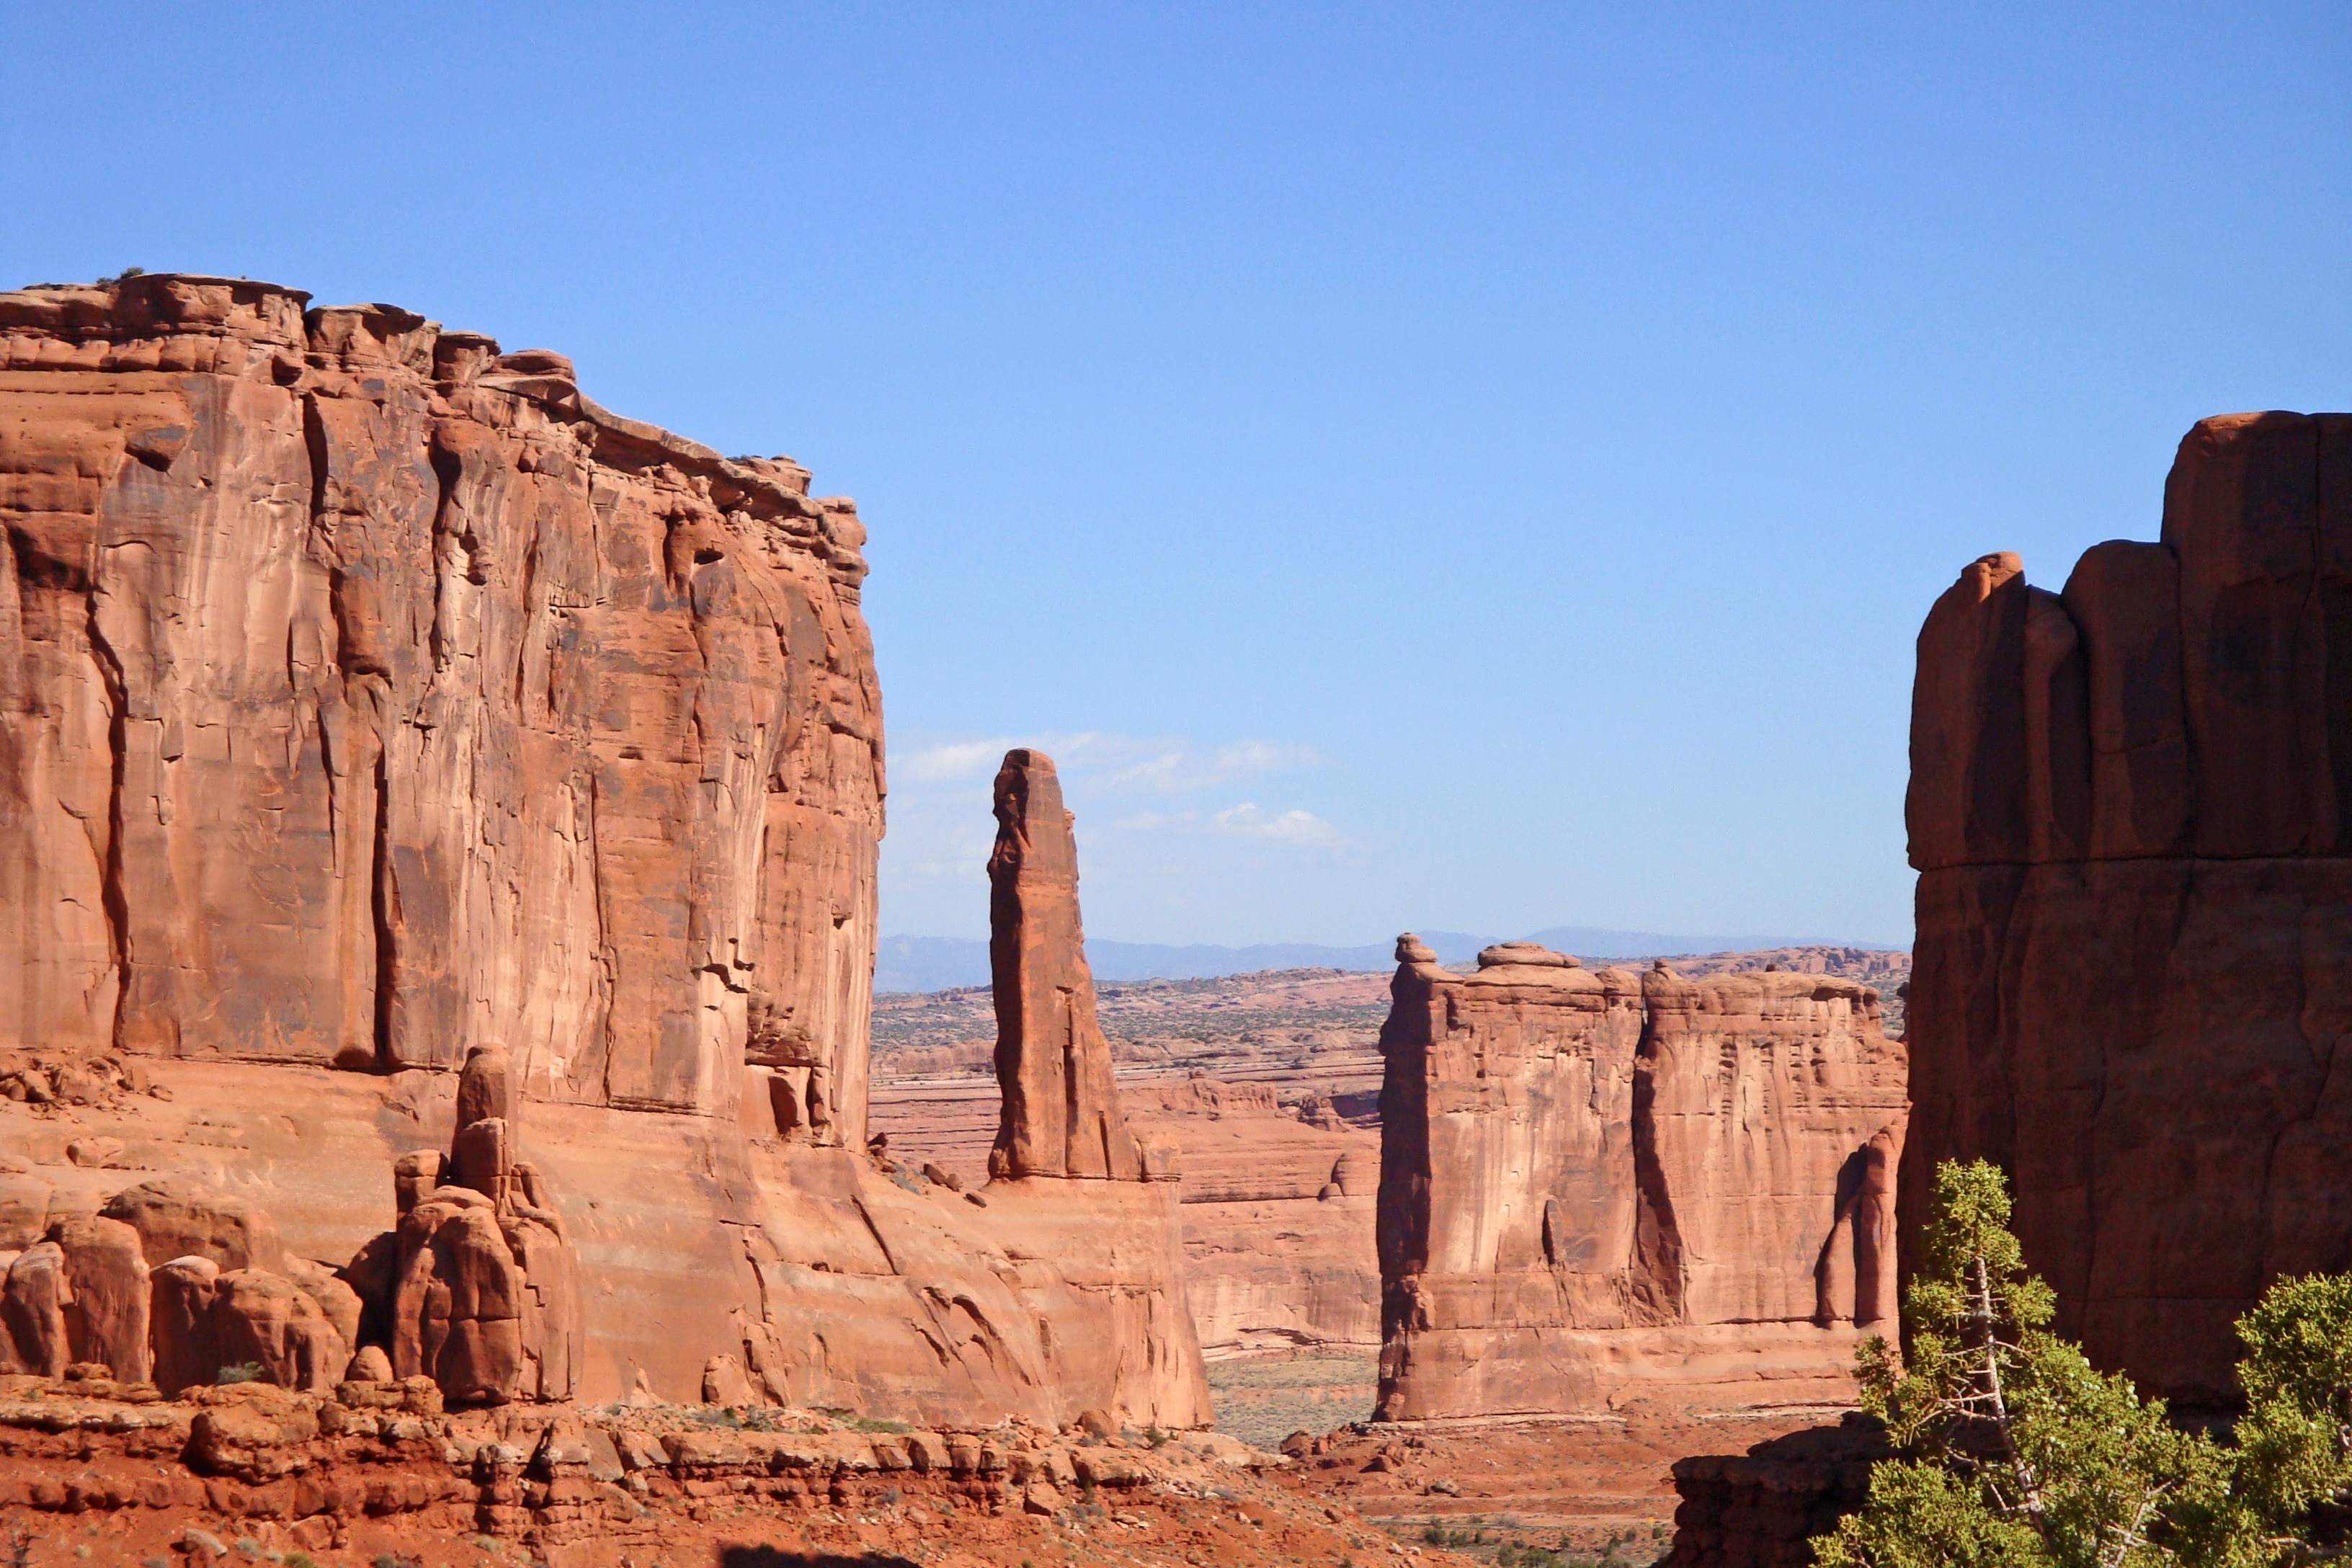
landscape, rock, architecture, valley, travel, formation, cliff, arch, usa, america, holiday, canyon, gap, terrain, national park, united states, horses, geology, colorado, ruins, utah, badlands, wadi, butte, wild horses, landform, state park, wild west, historic site, ancient history, geographical feature, dead horse point state park